Wendell Willkie

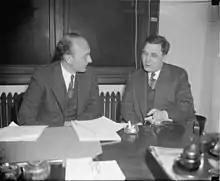
Willkie ("right") and David E. Lilienthal

Negotiations took place through the remainder of 1933 for C&S to sell assets, including a transmission line, to allow the TVA to distribute energy to retail customers, leading to an agreement on January 4, 1934. TVA head David Lilienthal was impressed by Willkie, who left him "somewhat overwhelmed" and "pretty badly scared". C&S agreed to sell some of its properties in part of the Tennessee Valley, and the government agreed that the TVA would not compete with C&S in many areas. In October 1934, holders of securities issued by a C&S subsidiary filed suit to block the transfer. Willkie angrily denied that he had prompted the lawsuit, though plaintiffs' counsel proved later to have been paid by the Edison Electric Institute, of which Willkie was a board member. Willkie warned that New York capital might avoid Tennessee if the TVA experiment continued, and when Roosevelt gave a speech in praise of the agency, issued a statement rebutting him. By 1934, Willkie had become the spokesman for the private electric power industry.